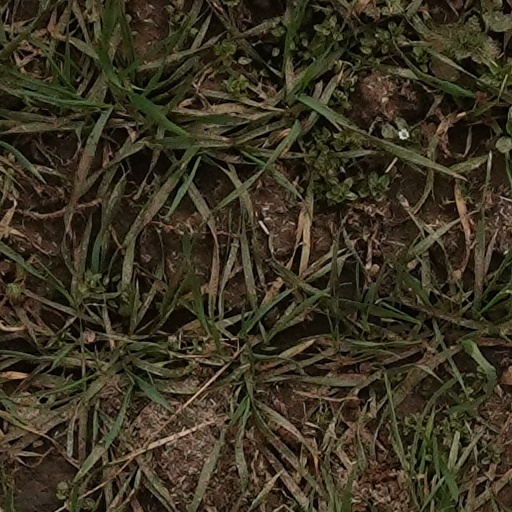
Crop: wheat